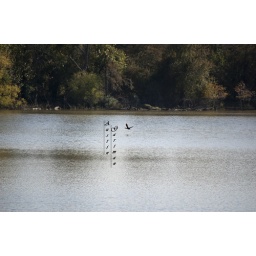
A bird flying low over the water with some fall colored trees along the shore